Maksym Pashkovskyi

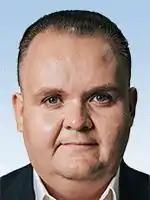
Official portrait, 2019

Maksym Ihorovych Pashkovskyi (born 24 March 1983) is a Ukrainian politician currently serving as a People's Deputy of Ukraine representing Ukraine's 11th electoral district as a member of Servant of the People since 29 August 2019. He is a member of the Verkhovna Rada Committee on Transport and Infrastructure.